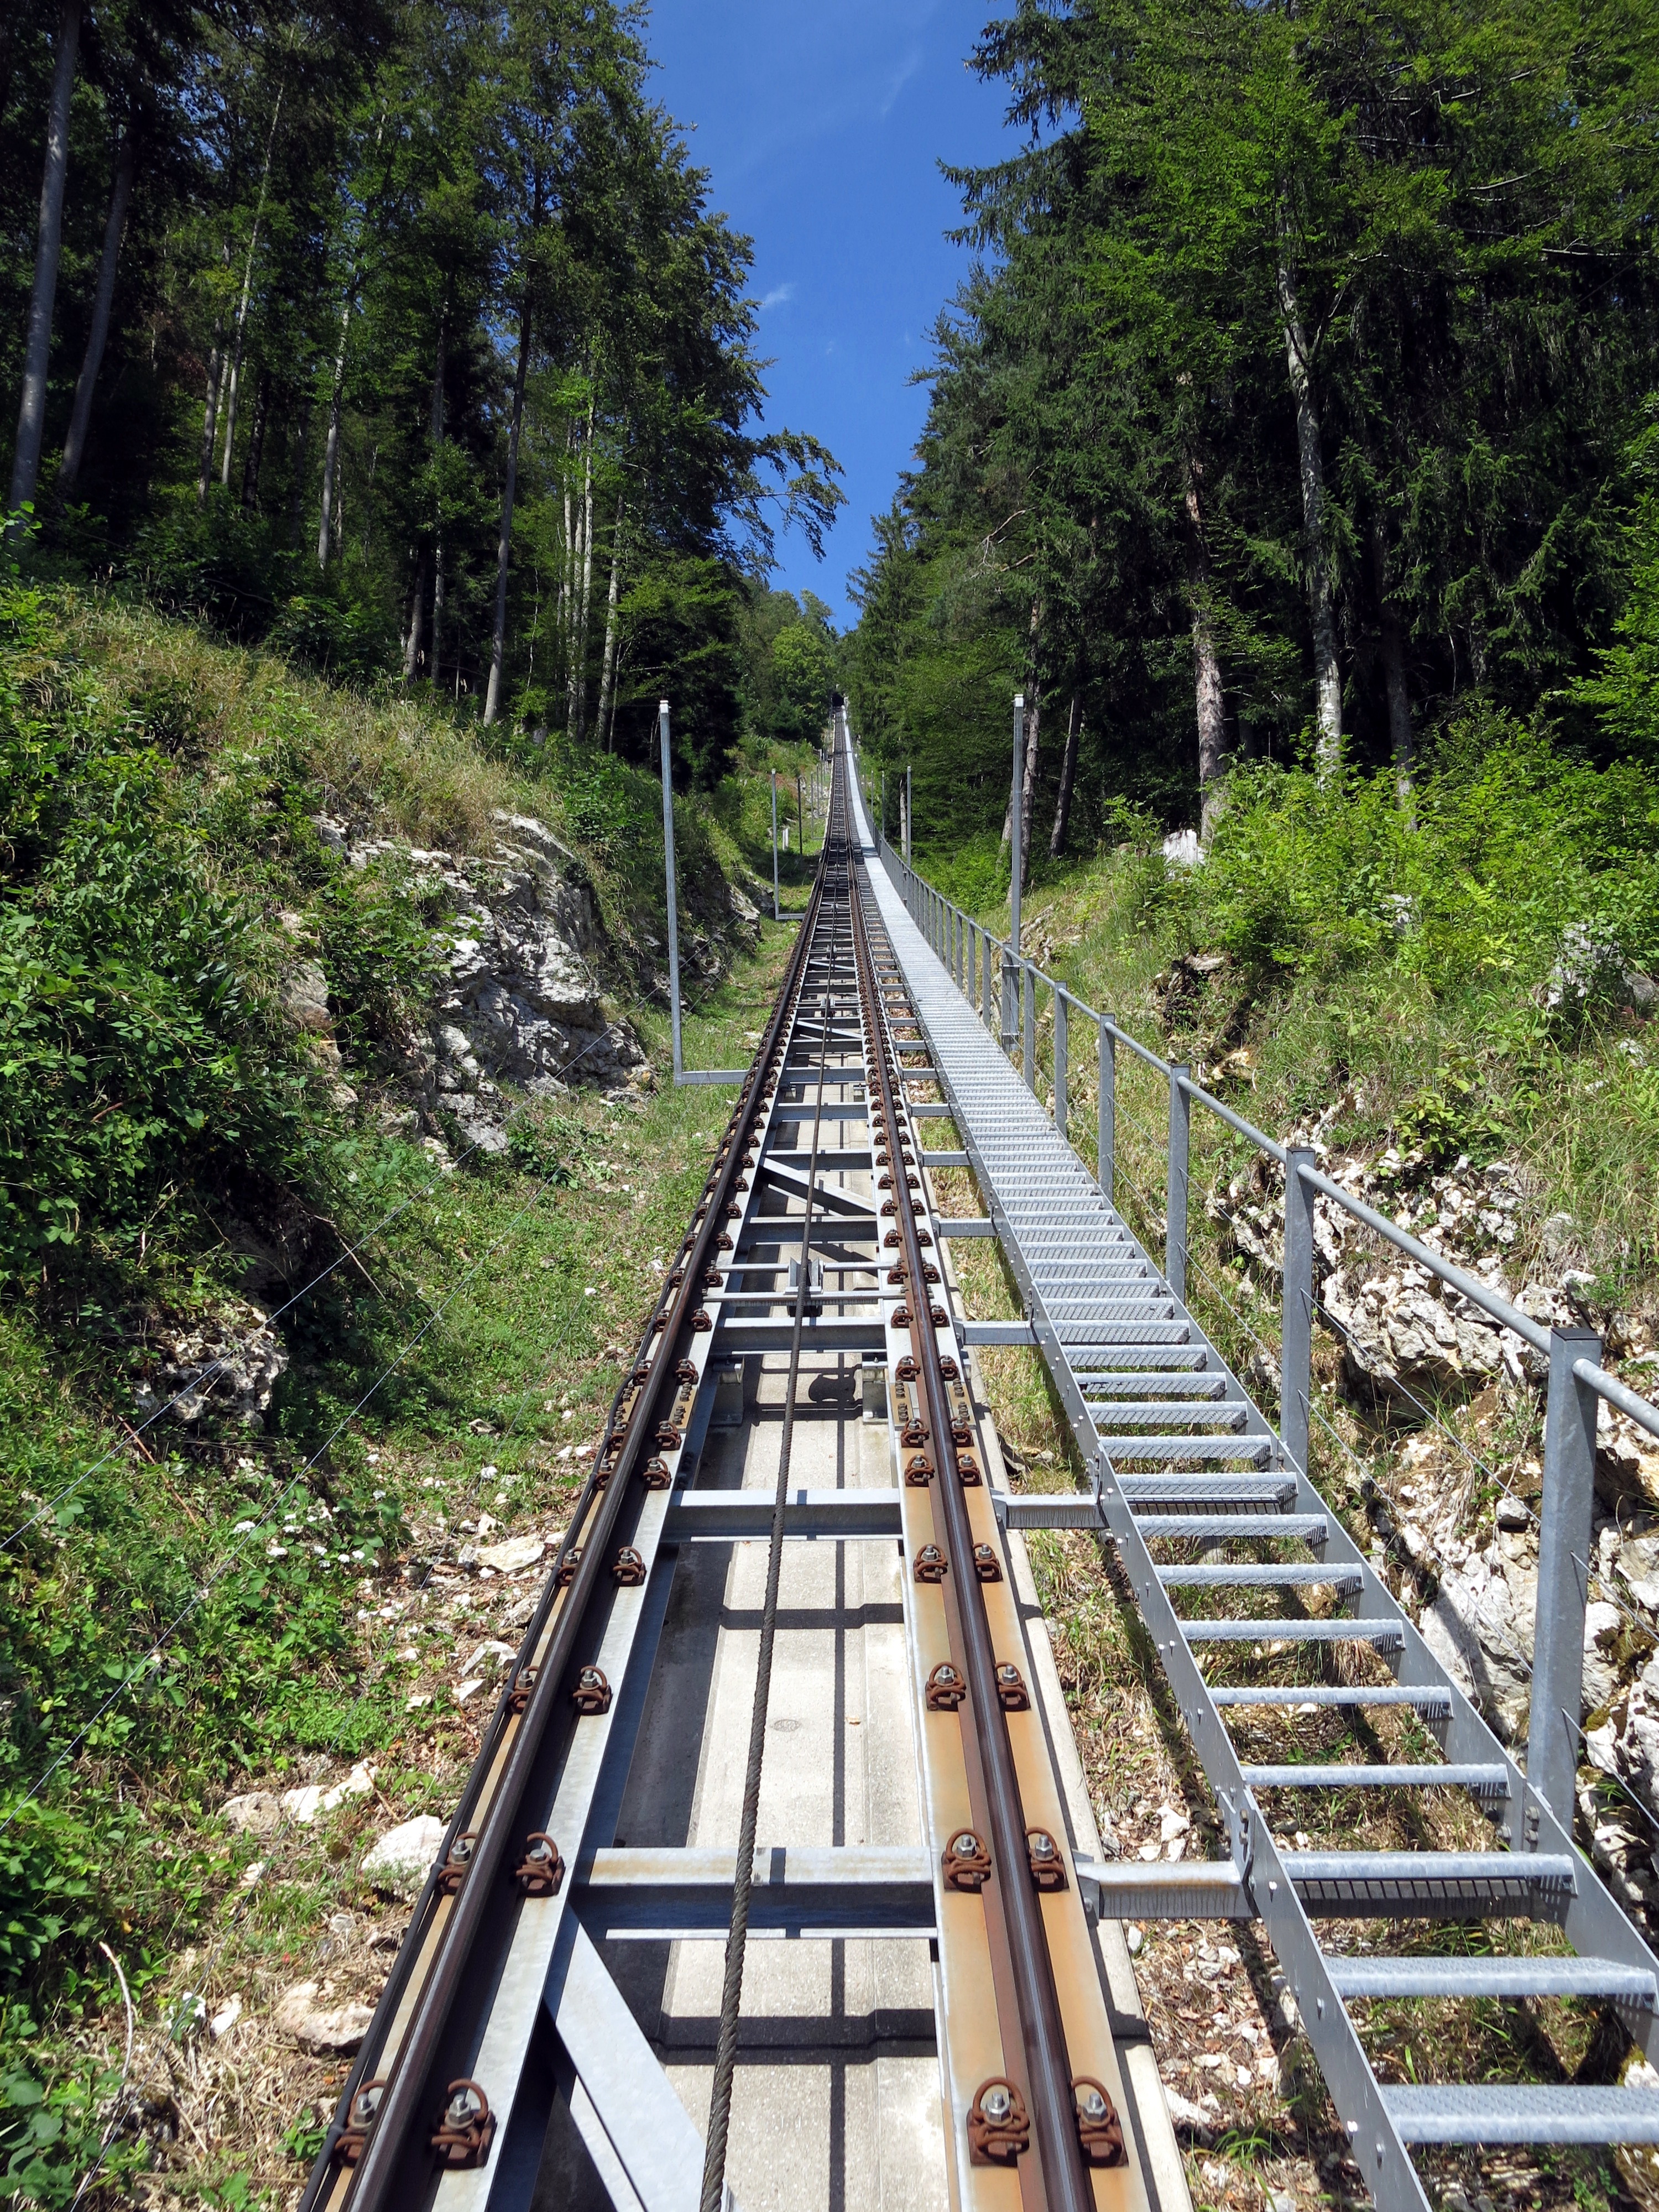
forest, mountain, track, bridge, transport, vehicle, waterway, tracks, stairs, switzerland, rise, funicular, upward, rail transport, mountain railway, railway engineering, maintenance stairs, mont soleil, rolling stock